History of Galatasaray S.K.

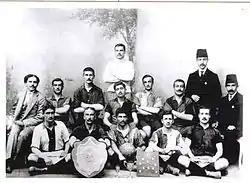
Istanbul Football League Champions – Galatasaray SK 1909–1910

In addition to Ali Sami Yen (Club member No. 1), who was the driving force behind the club's foundation, Asim Tevfik Sonumut (2), Emin Bülent Serdaroğlu (3), Celal Ibrahim (4), Boris Nikolov (5), Milo Bakić (6), Pavle Bakić (7), Bekir Sitki Bircan (8), Tahsin Nihat (9), Reşat Şirvanizade (10), Hüseyin Hüsnü (11), Refik Cevdet Kalpakçıoğlu (12) and Abidin Daver (13) were also involved in the decision to organize such a club.